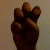
The image shows a hand gesture representing the letter 'E' in Indian Sign Language.